Vallacar Transit

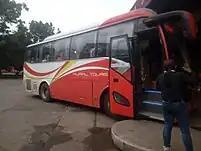
Rural Tours with its new livery

In 2007, Ceres Liner's Iloilo base pioneered travel between Iloilo City and Metro Manila through the Western Nautical Highway. Proving to be profitable, Yanson Group expanded its Metro Manila operations and established Ceres Transport in 2009, being based in Batangas City. It enabled bus services encompassing Cubao, Batangas City, Mindoro, Aklan, Antique Iloilo, Bacolod and Dumaguete.